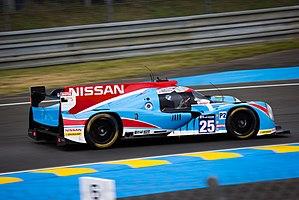
La saison 2018-2019 des Asian Le Mans Series était la septième saison de ce championnat et s'est déroulé du 23 novembre 2018 au 24 février 2019 sur un total de quatre manches.
Algarve Pro Racing est une écurie portugaise de sport automobile fondée en 2010 par Stewart et Samantha Cox. Après avoir concouru en Eurocup Mégane Trophy, l'écurie s'engage en 2013, en European Le Mans Series avec une Oreca FLM 09 dans la catégorie monotype LMPC. En 2015, toujours en European Le Mans Series, Algarve Pro Racing se lance dans la catégorie LMP2 avec une Ligier JS P2. Elle se classe douzième du championnat mais dans la seconde partie de saison elle termine vice-champion en Asian Le Mans Series 2015-2016.